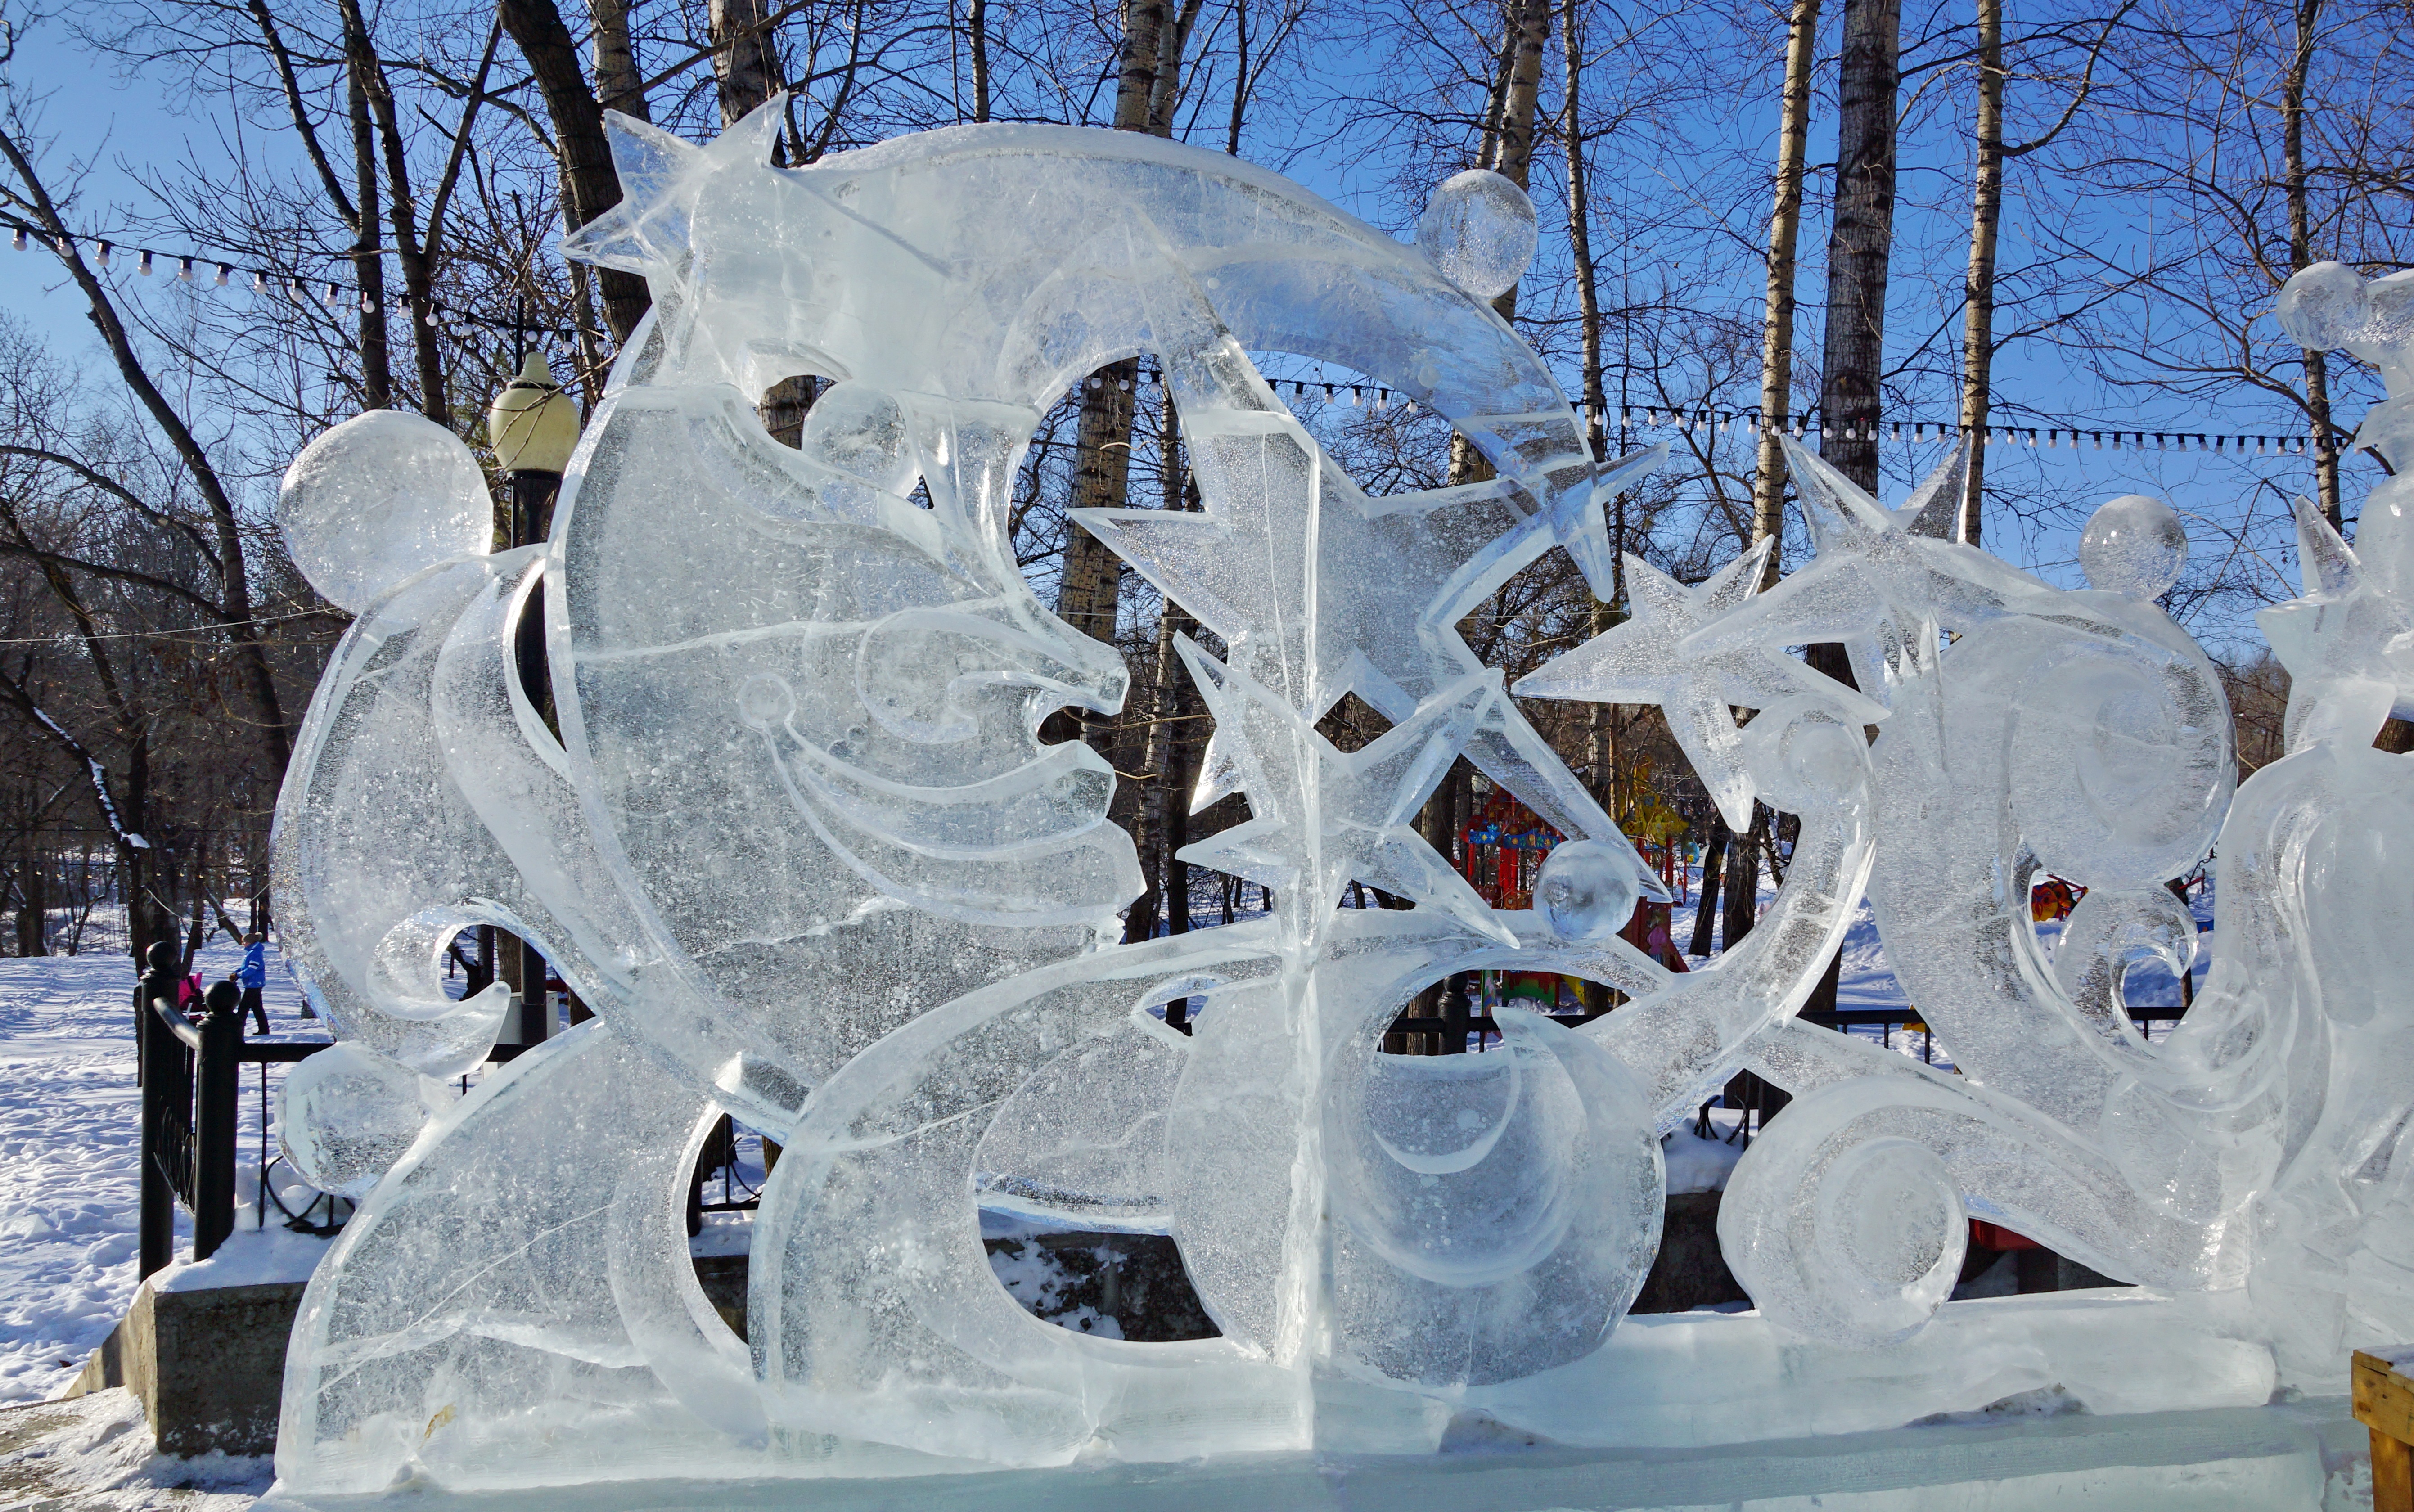
snow, cold, winter, ice, park, weather, christmas tree, season, sculpture, art, russia, freezing, city park, ice figures